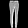
Label: Trouser